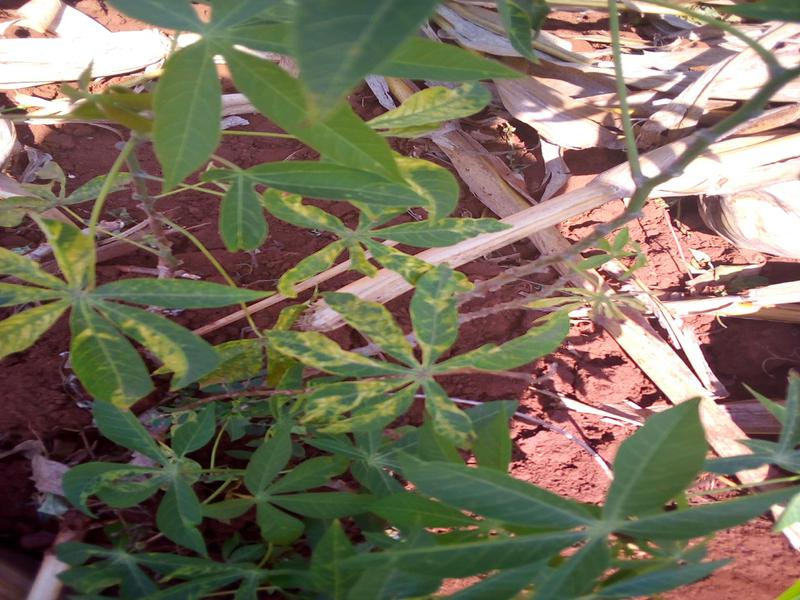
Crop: cassava
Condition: mosaic_disease